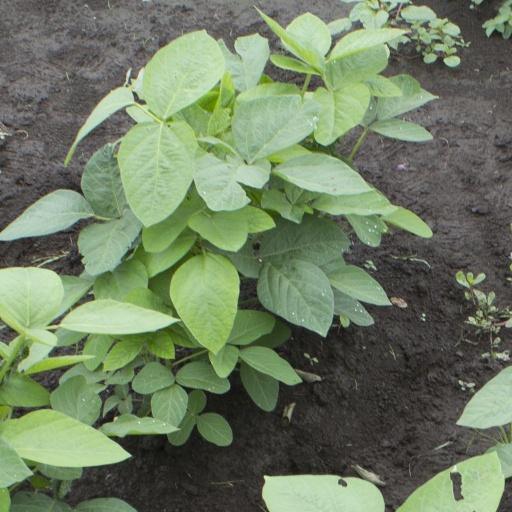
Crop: soybean